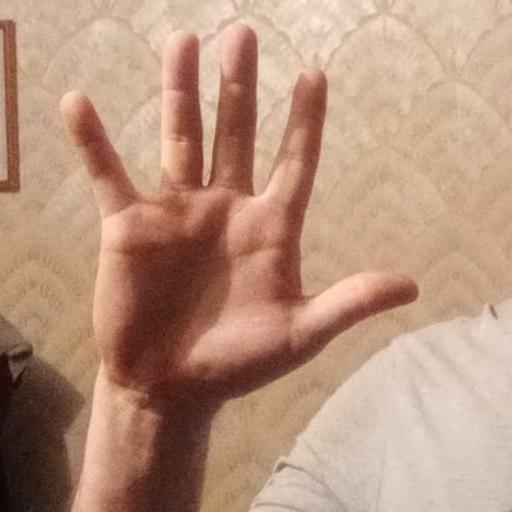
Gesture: palm